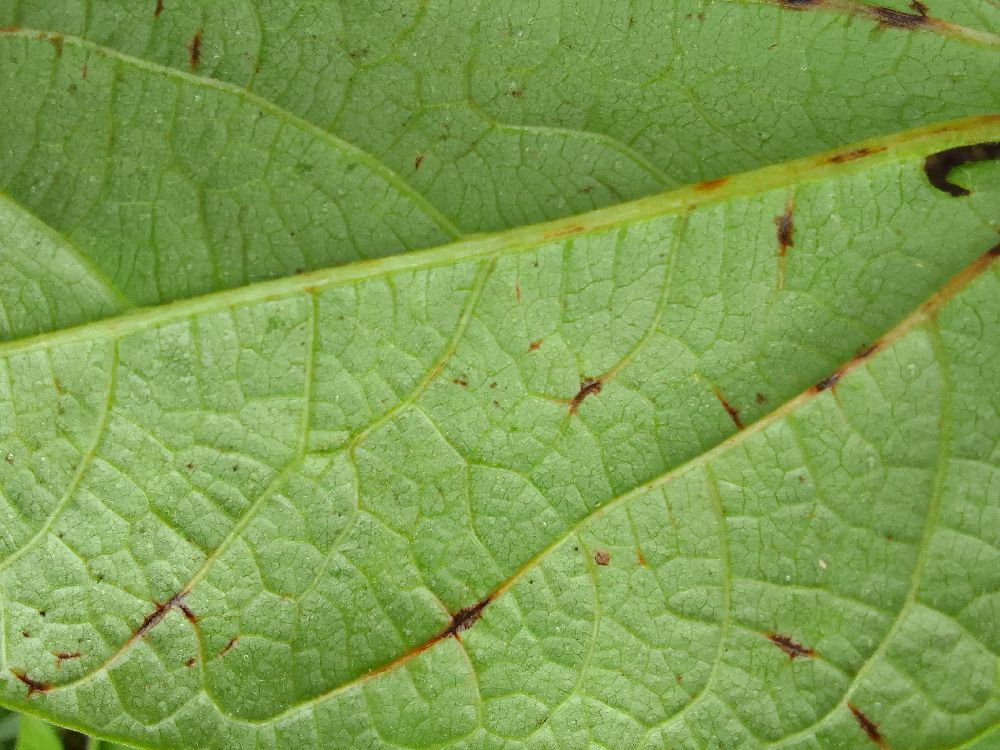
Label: anthracnose